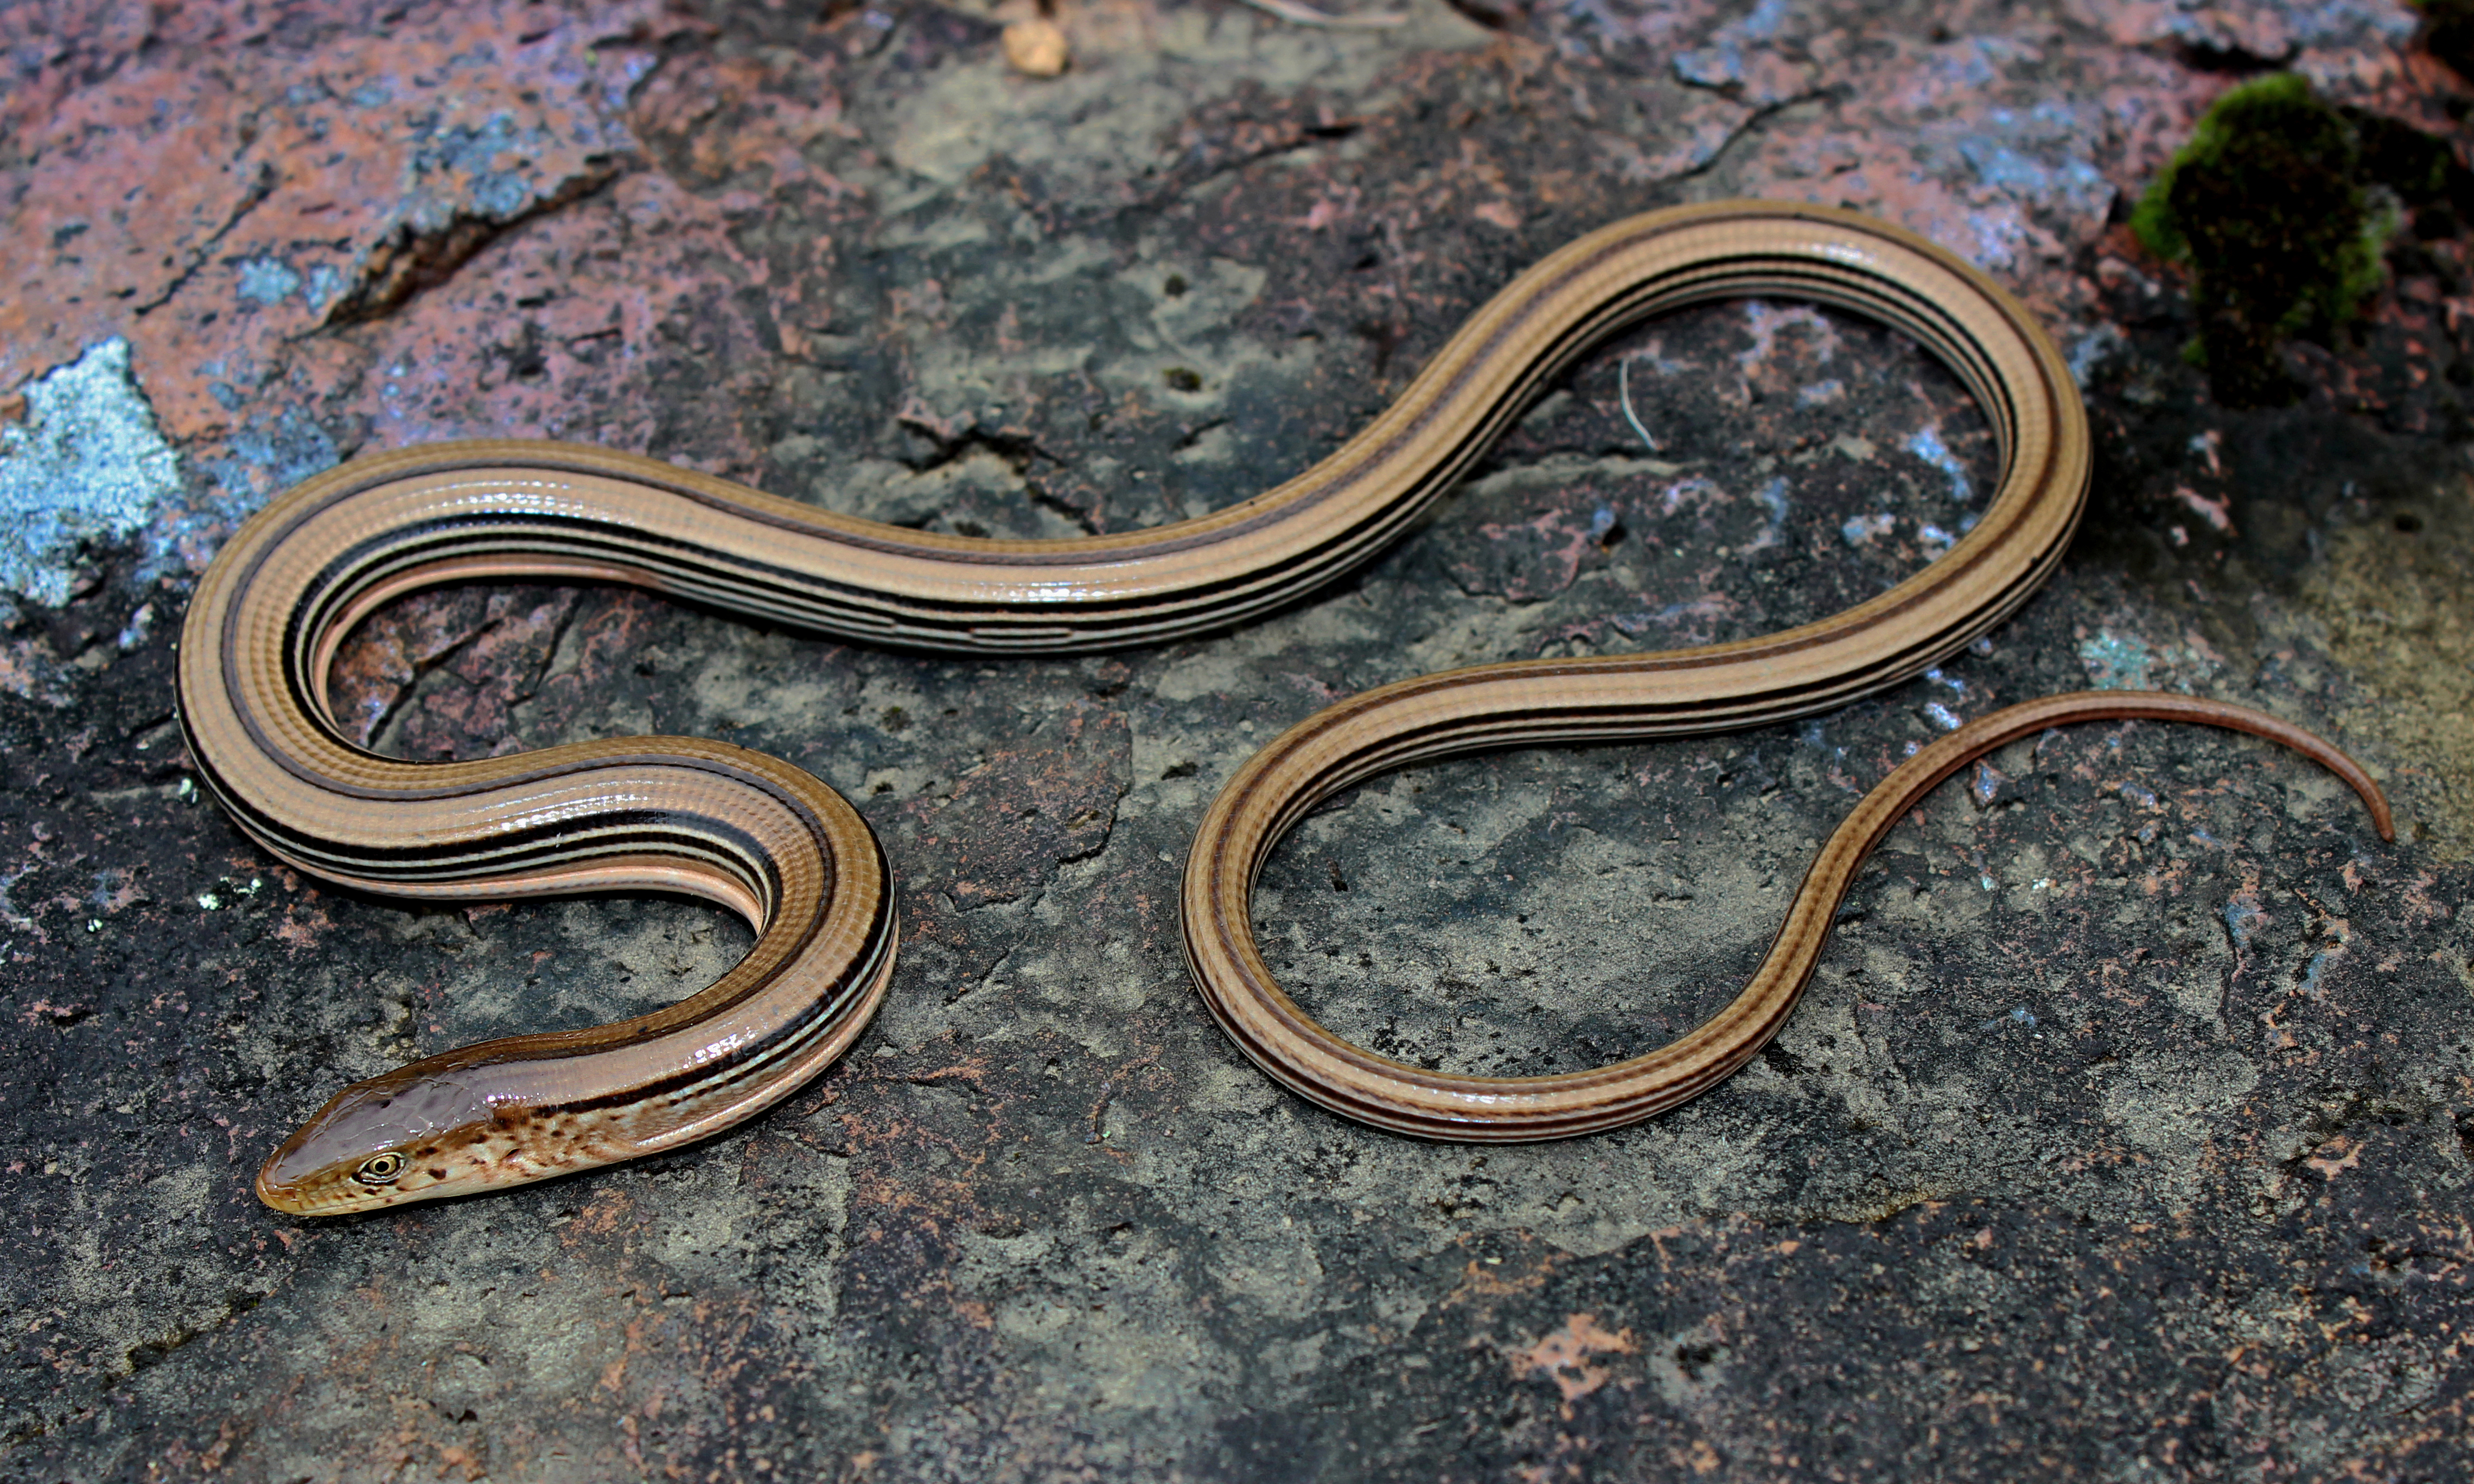
glass, reptile, fauna, lizard, peter, snake, vertebrate, western, serpent, herp, herping, paplanus, canonrebelt3i, slender, ophisaurus, attentuatus, garter snake, colubridae, sidewinder, boa constrictor, scaled reptile, boas, hognose snake, anguidae